Antisemitism in US higher education

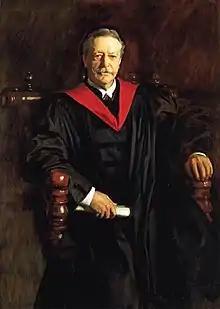
Abott Lawrence Lowell by John Singer Sargent 1923

Efforts to limit Jewish enrollment began in New York City, a metropolis where the Jewish population accounted for 30% of its inhabitants in the early 20th century. By 1920, Columbia University had a 40% Jewish enrollment rate, as reported by Oliver Pollak. During that time, as most Jewish students were financially disadvantaged, working night jobs to cover tuition costs and residing at home, Columbia University mandated that students live in on-campus dormitories and restricted scholarship opportunities. Additionally, Columbia implemented interviews as part of the admissions process, where university representatives could discern accents or other indicators of Jewish heritage, even if the applicant's name did not explicitly suggest it. According to Oppenheimer, this led to a shift in the university's culture, prompting elite Protestant students to withdraw from Columbia. Following the program's introduction, Columbia witnessed a 50% decrease in the number of Jewish students within a span of two years. In 1922, Jews made up approximately 22% of the student body at Harvard University. To address this, Harvard initiated a program focused on geographic diversity, aiming to admit students from states with lower Jewish populations. Historians James Davidson and Deborah Coe assert that Harvard President Abbott Lawrence Lowell was "the most significant proponent of restricting Jewish admissions".